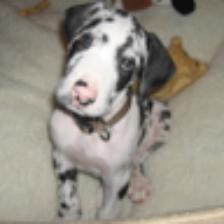
Label: NonHuman